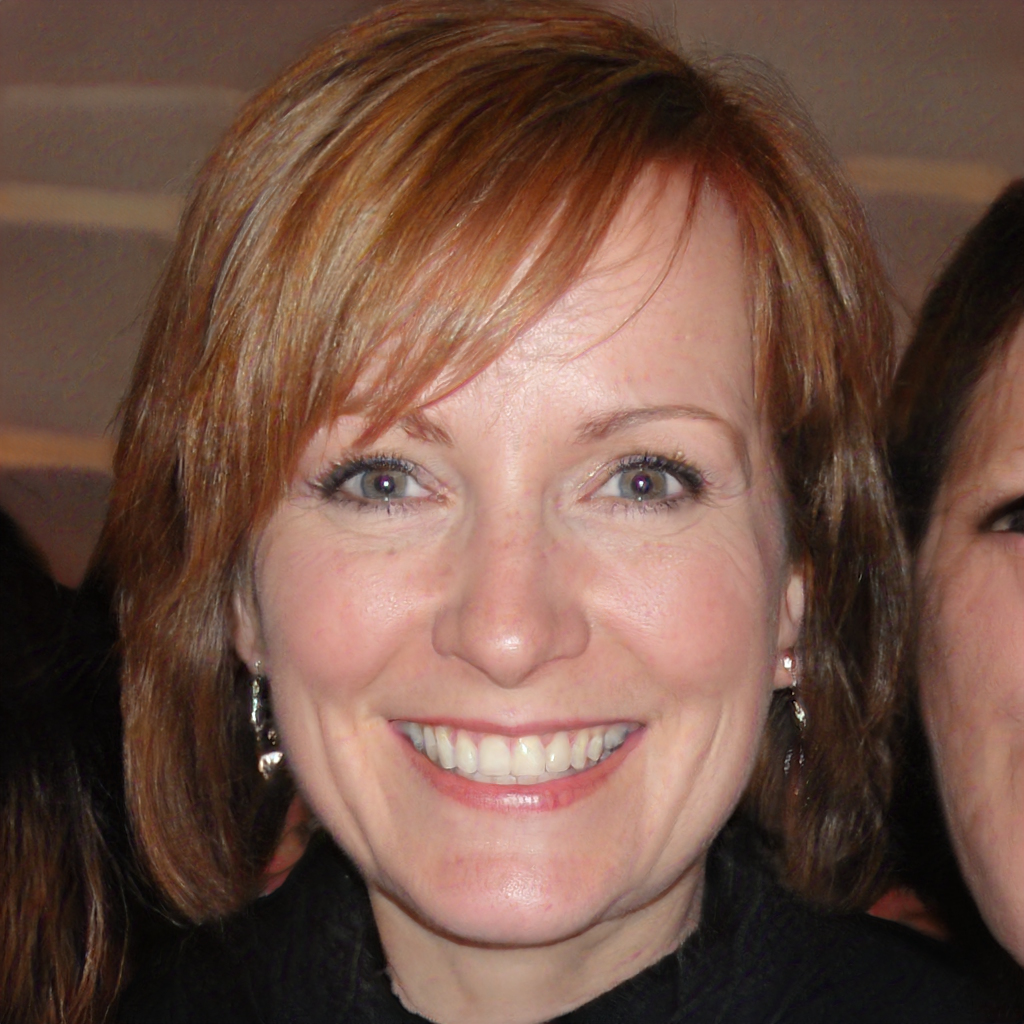
Label: Colored